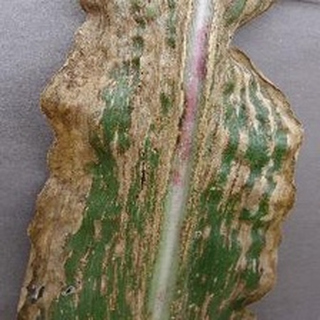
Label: corn_gray_leaf_spot